Young Communist League (Great Britain)

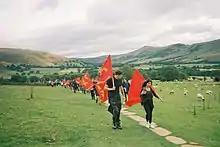
Young communists walking to Kinder Scout (2021)

A recruitment drive started in 1966 around the slogan "The Trend - Communism" associated the group with wider cultural trends in society; "The Trend" campaign emphasised the power of music in social change (Irish folk singer Luke Kelly was also a member in the 60s). Throughout this period, YCL membership grew to over 6,000 members and a generation of young members, led by Barney Davis (national secretary), George Bridges (London secretary) and others challenged the political approach of the parent party. The League continued engaging in new musical cultures through the late 1970s, as young communists participated in a Camden squat along with the punk band Scritti Politti.